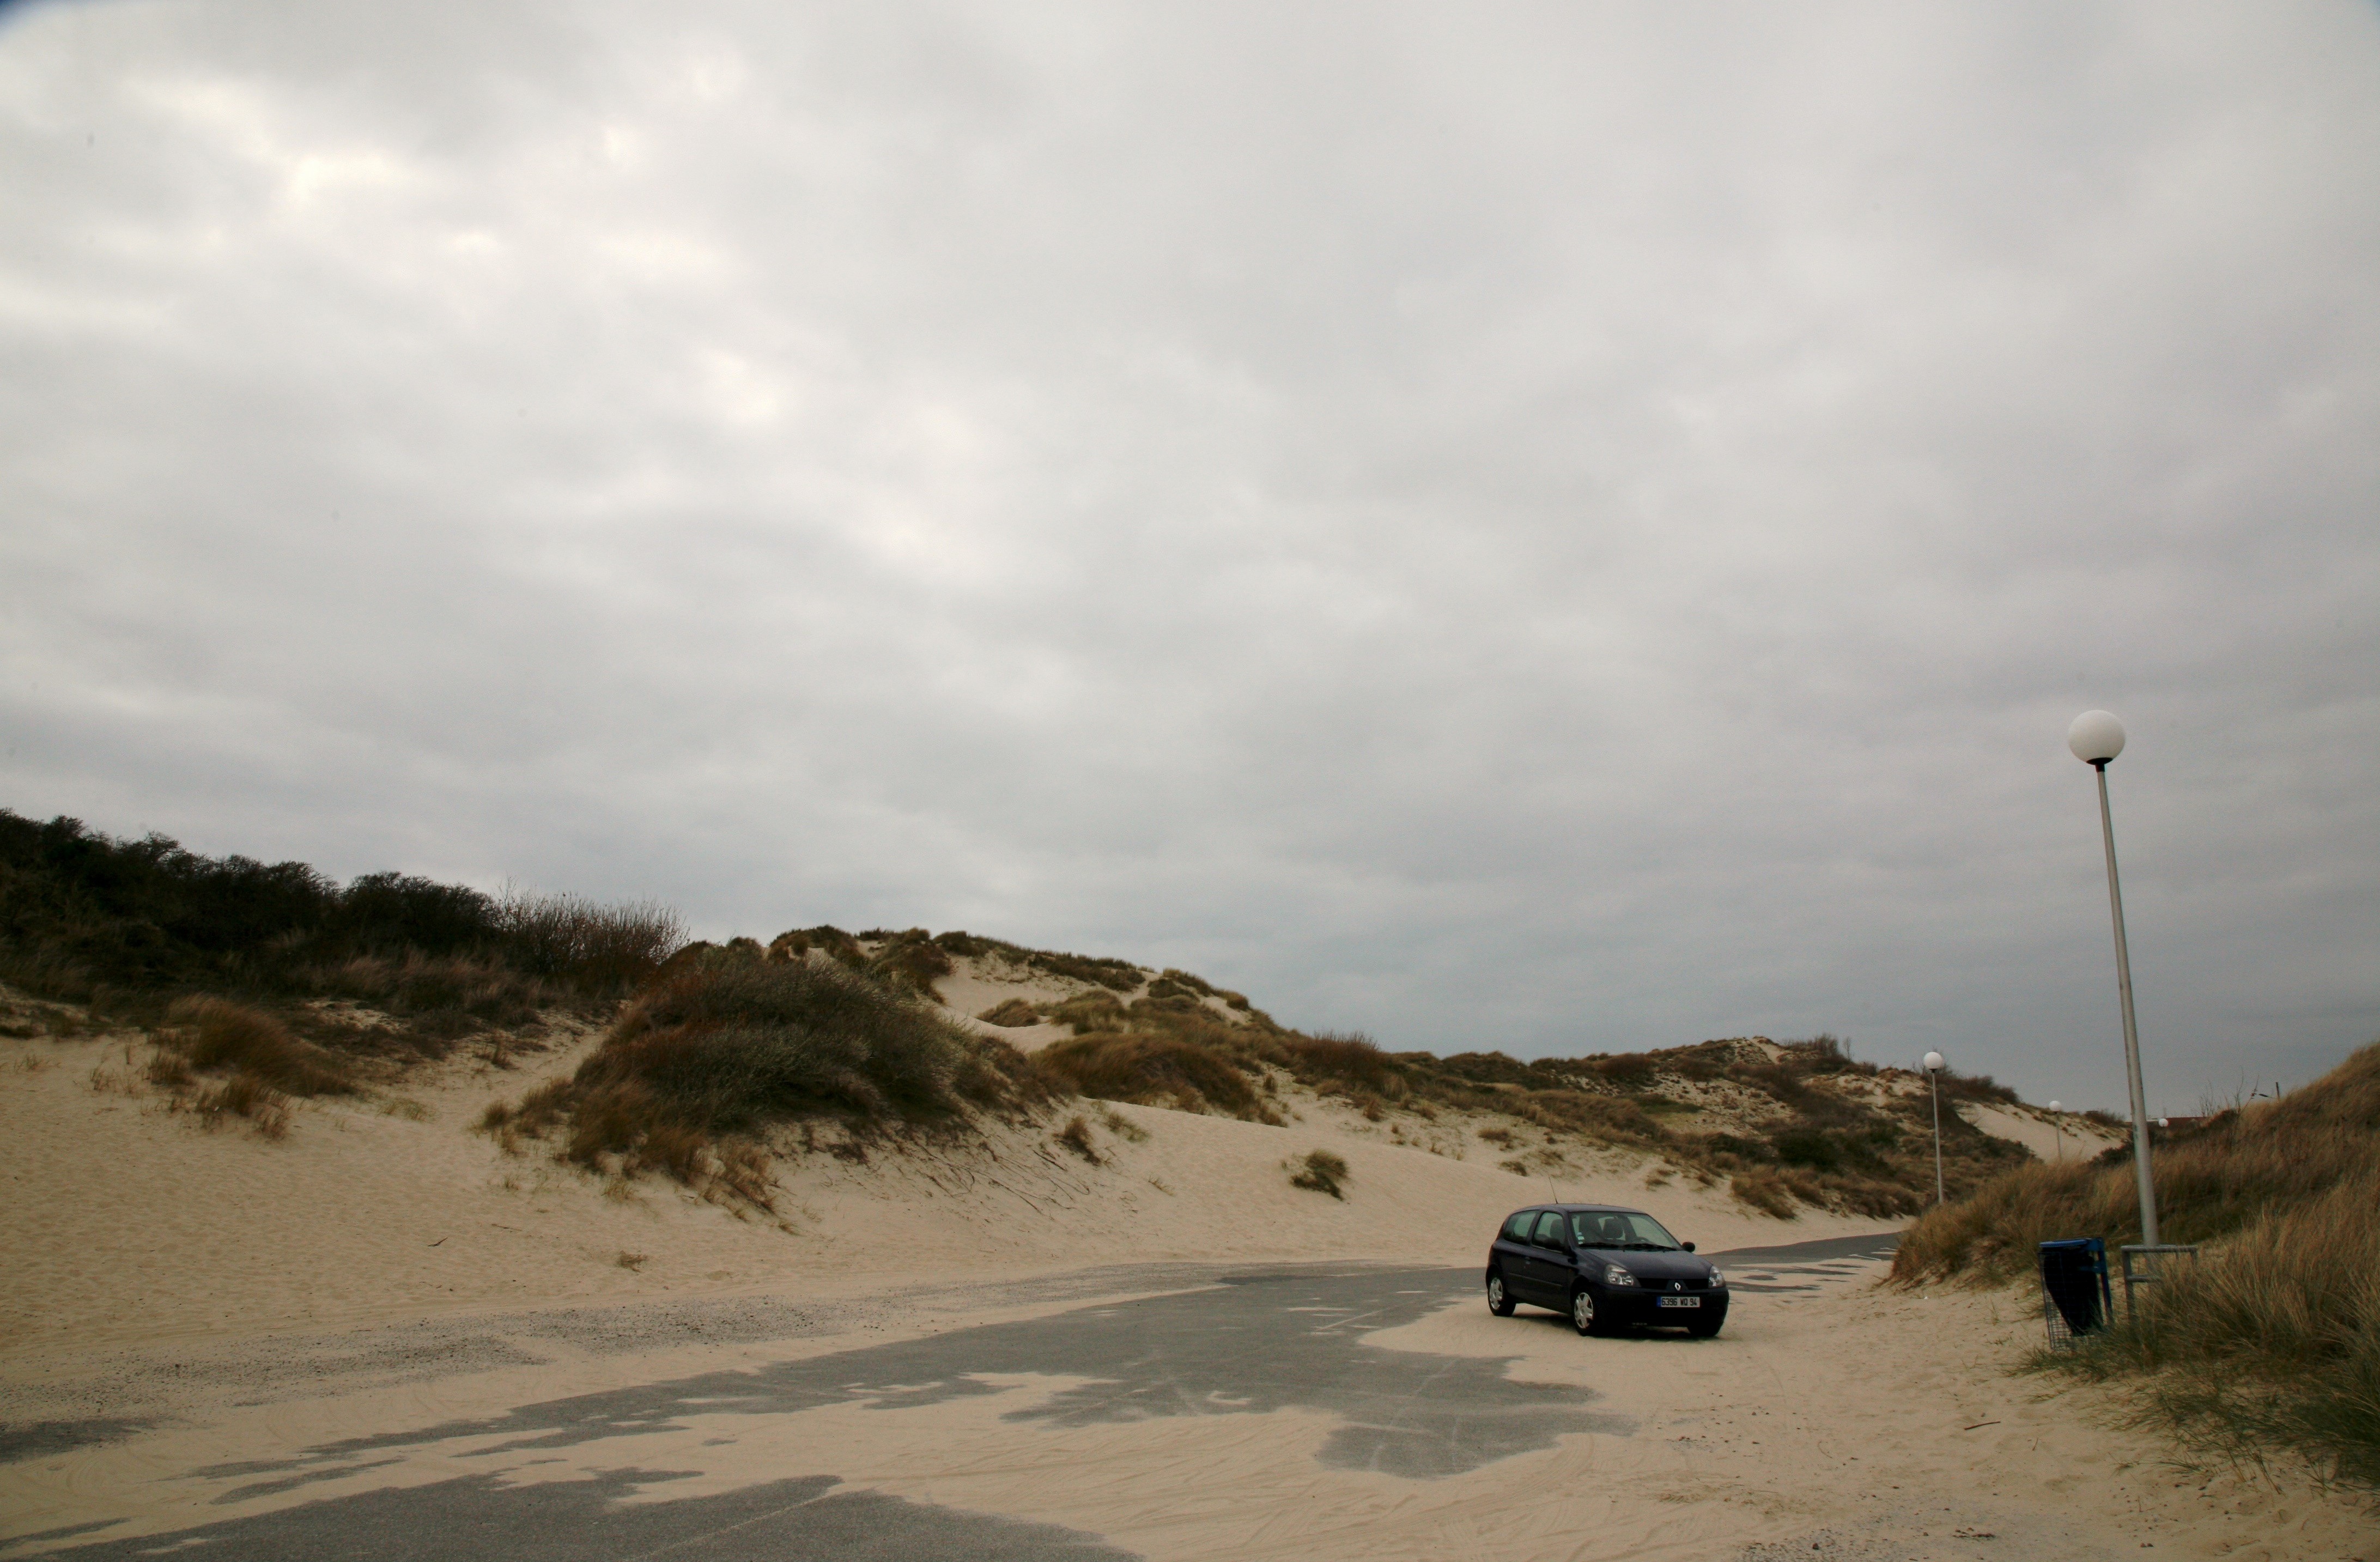
beach, landscape, sea, coast, sand, snow, cloud, sky, dune, france, road trip, sable, habitat, pasdecalais, stellaplage, cucq, landform, clio, natural environment, geographical feature, aeolian landform